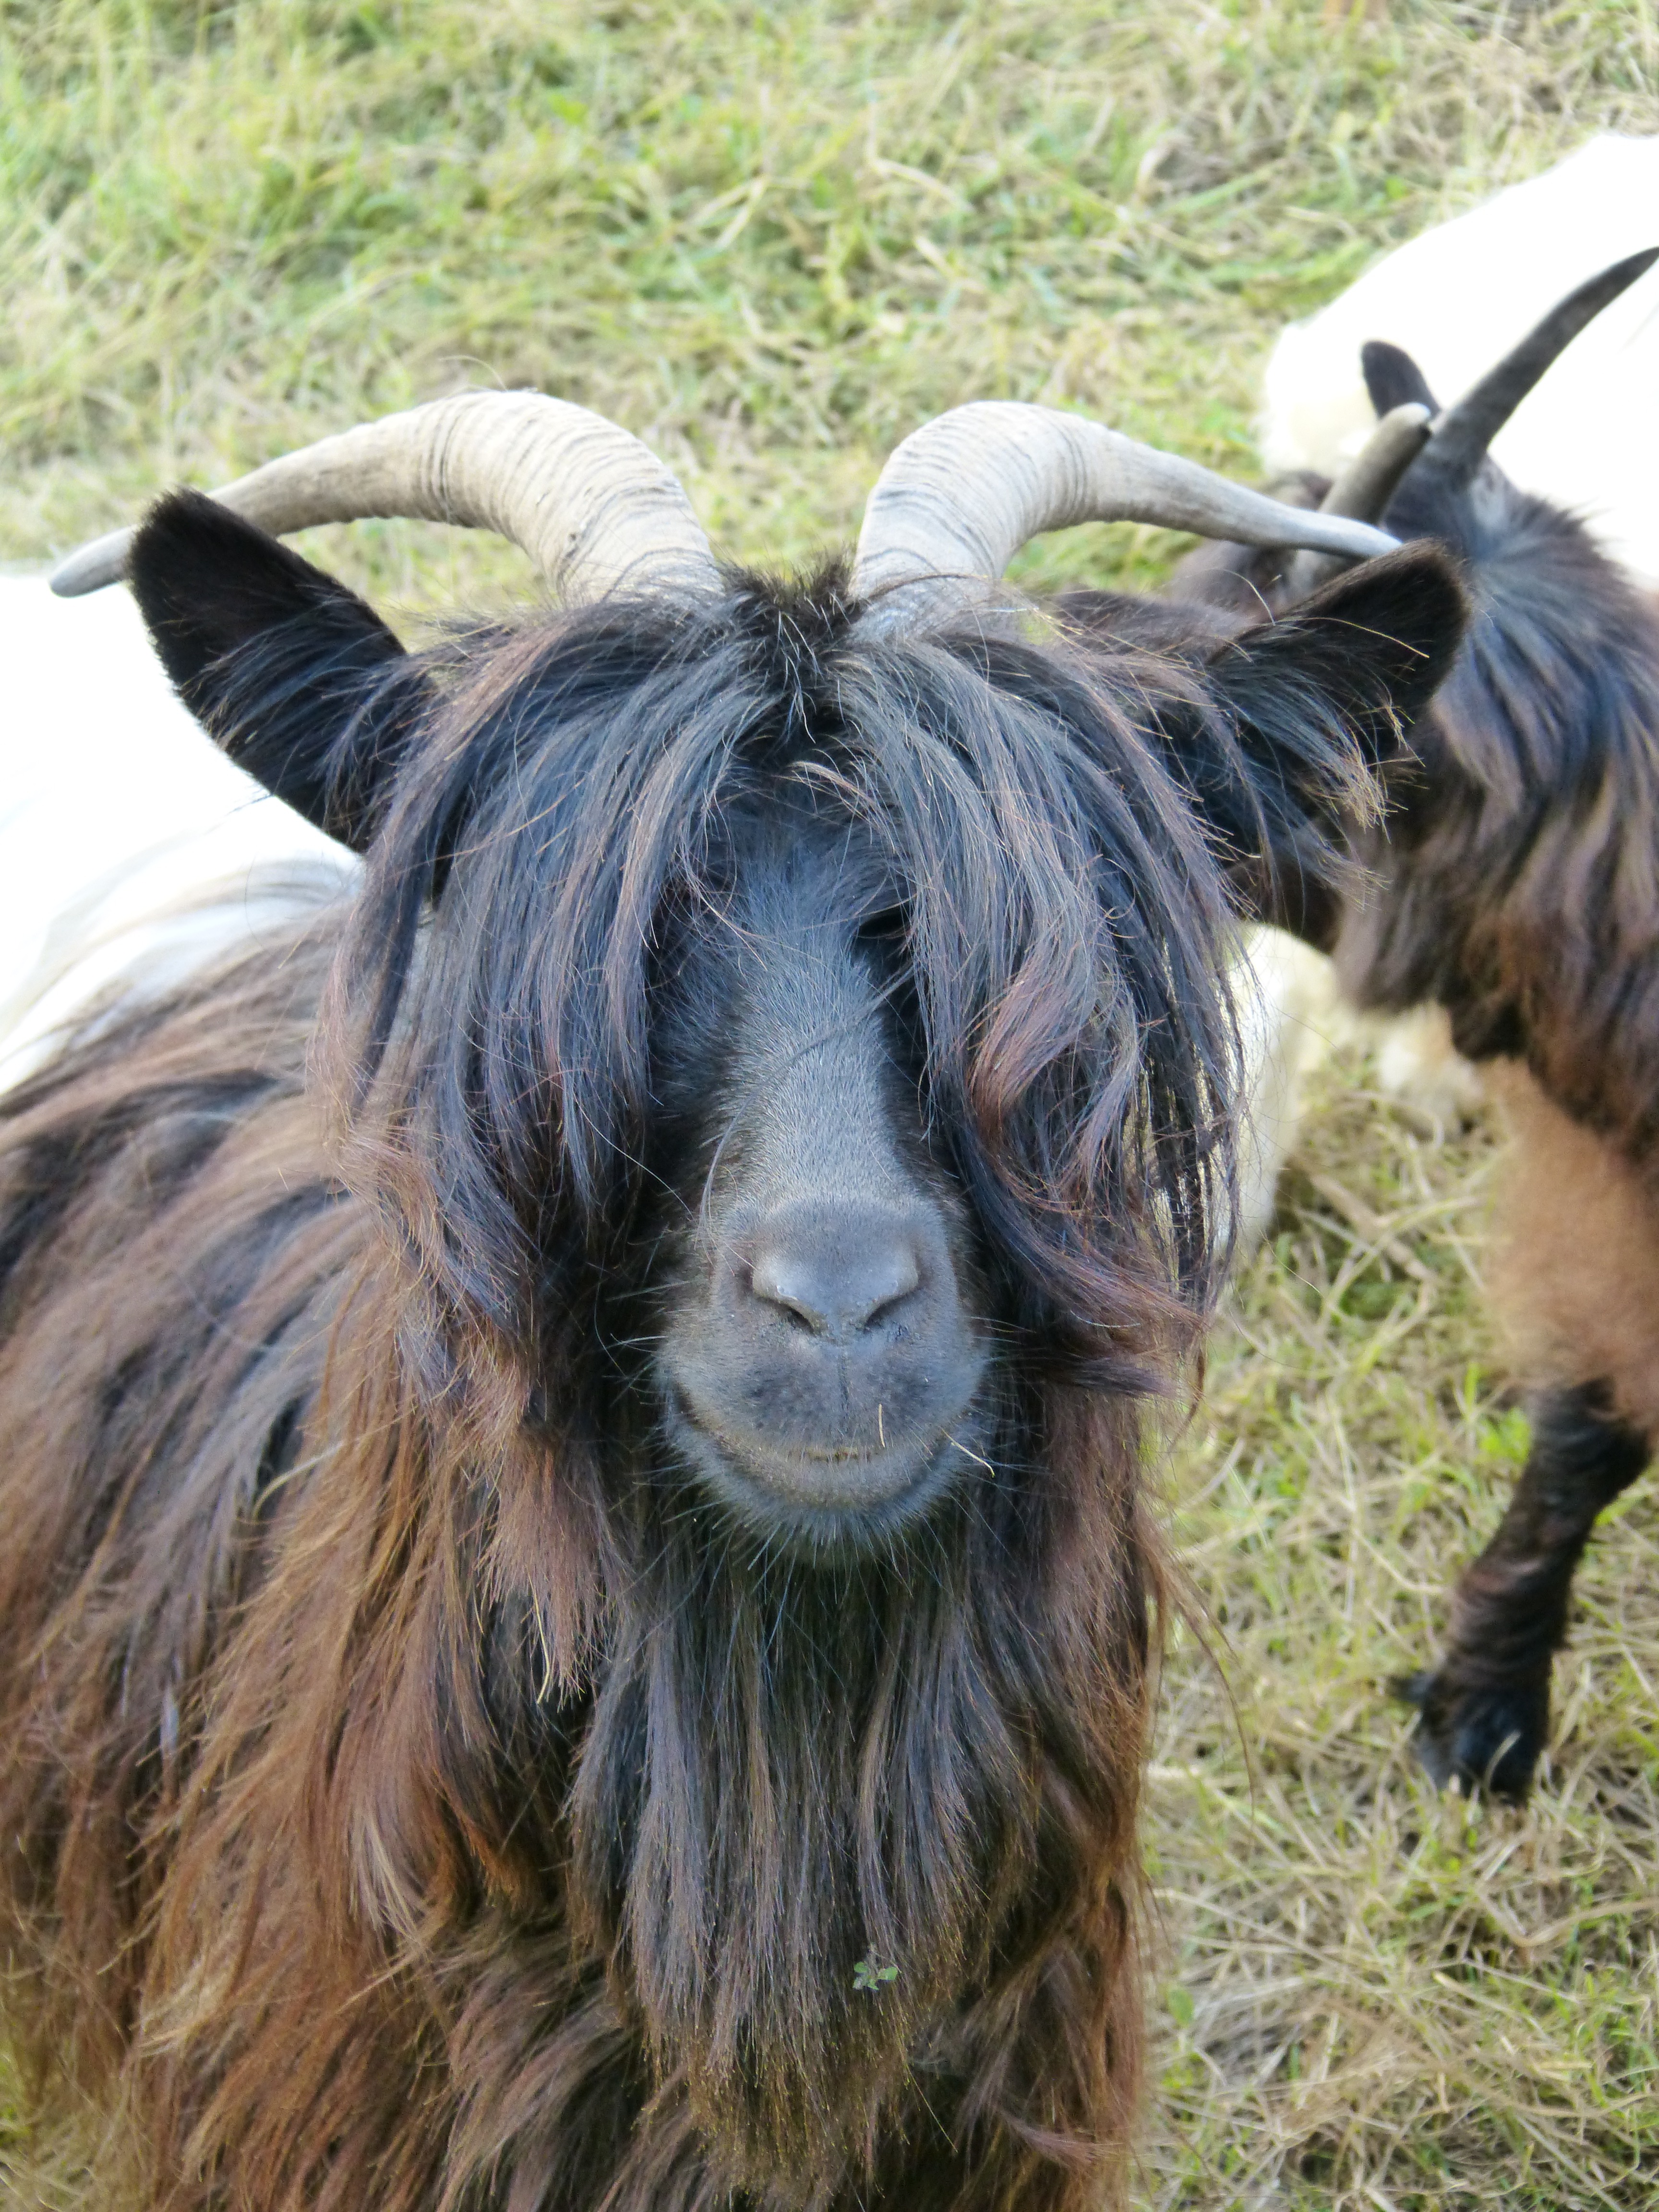
hair, goat, horn, pasture, mammal, mane, fauna, goats, eyes, vertebrate, yak, paarhufer, cattle like mammal, horse like mammal, mustang horse, cow goat family